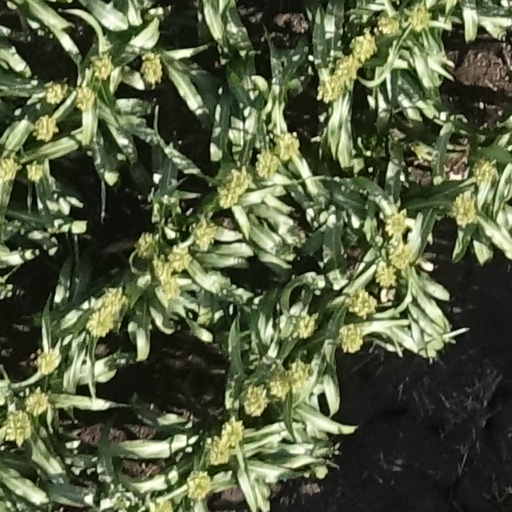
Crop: sorghum